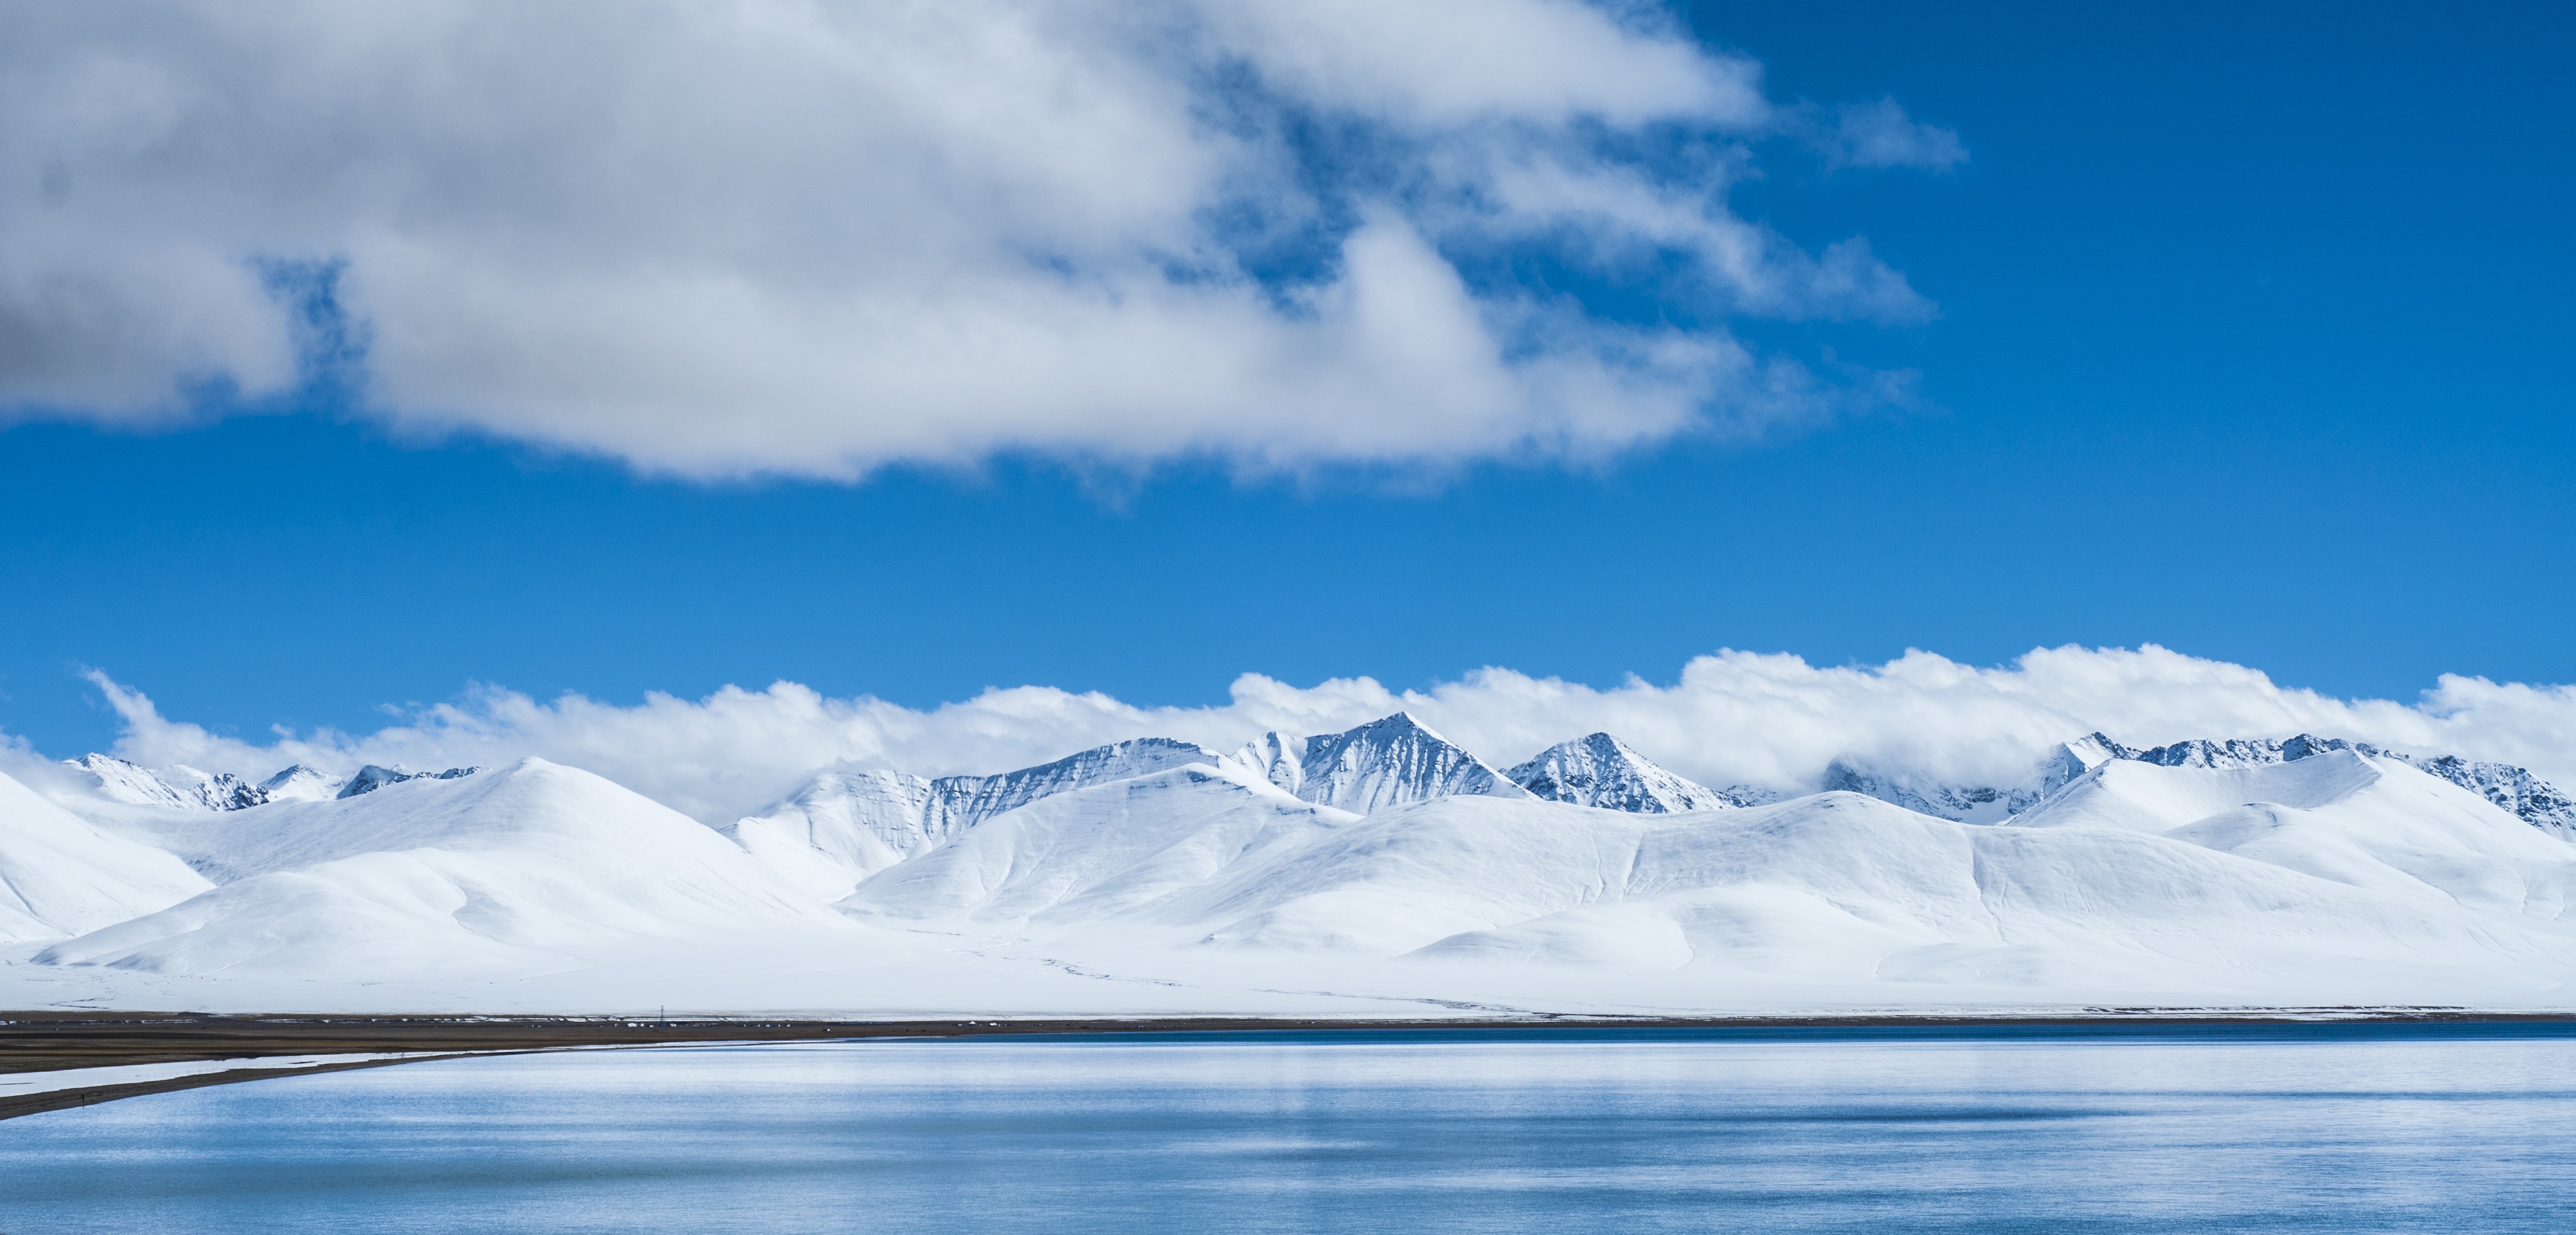
landscape, sea, coast, water, nature, outdoor, ocean, horizon, mountain, snow, cold, winter, cloud, sky, white, shore, lake, mountain range, ice, reflection, scenic, glacier, cumulus, blue, fjord, arctic, iceberg, polar, north, loch, scandinavia, nordic, arctic ocean, meteorological phenomenon, geographical feature, glacial landform, sea ice